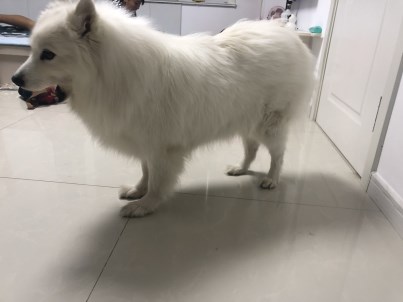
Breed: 2192-n000088-Samoyed